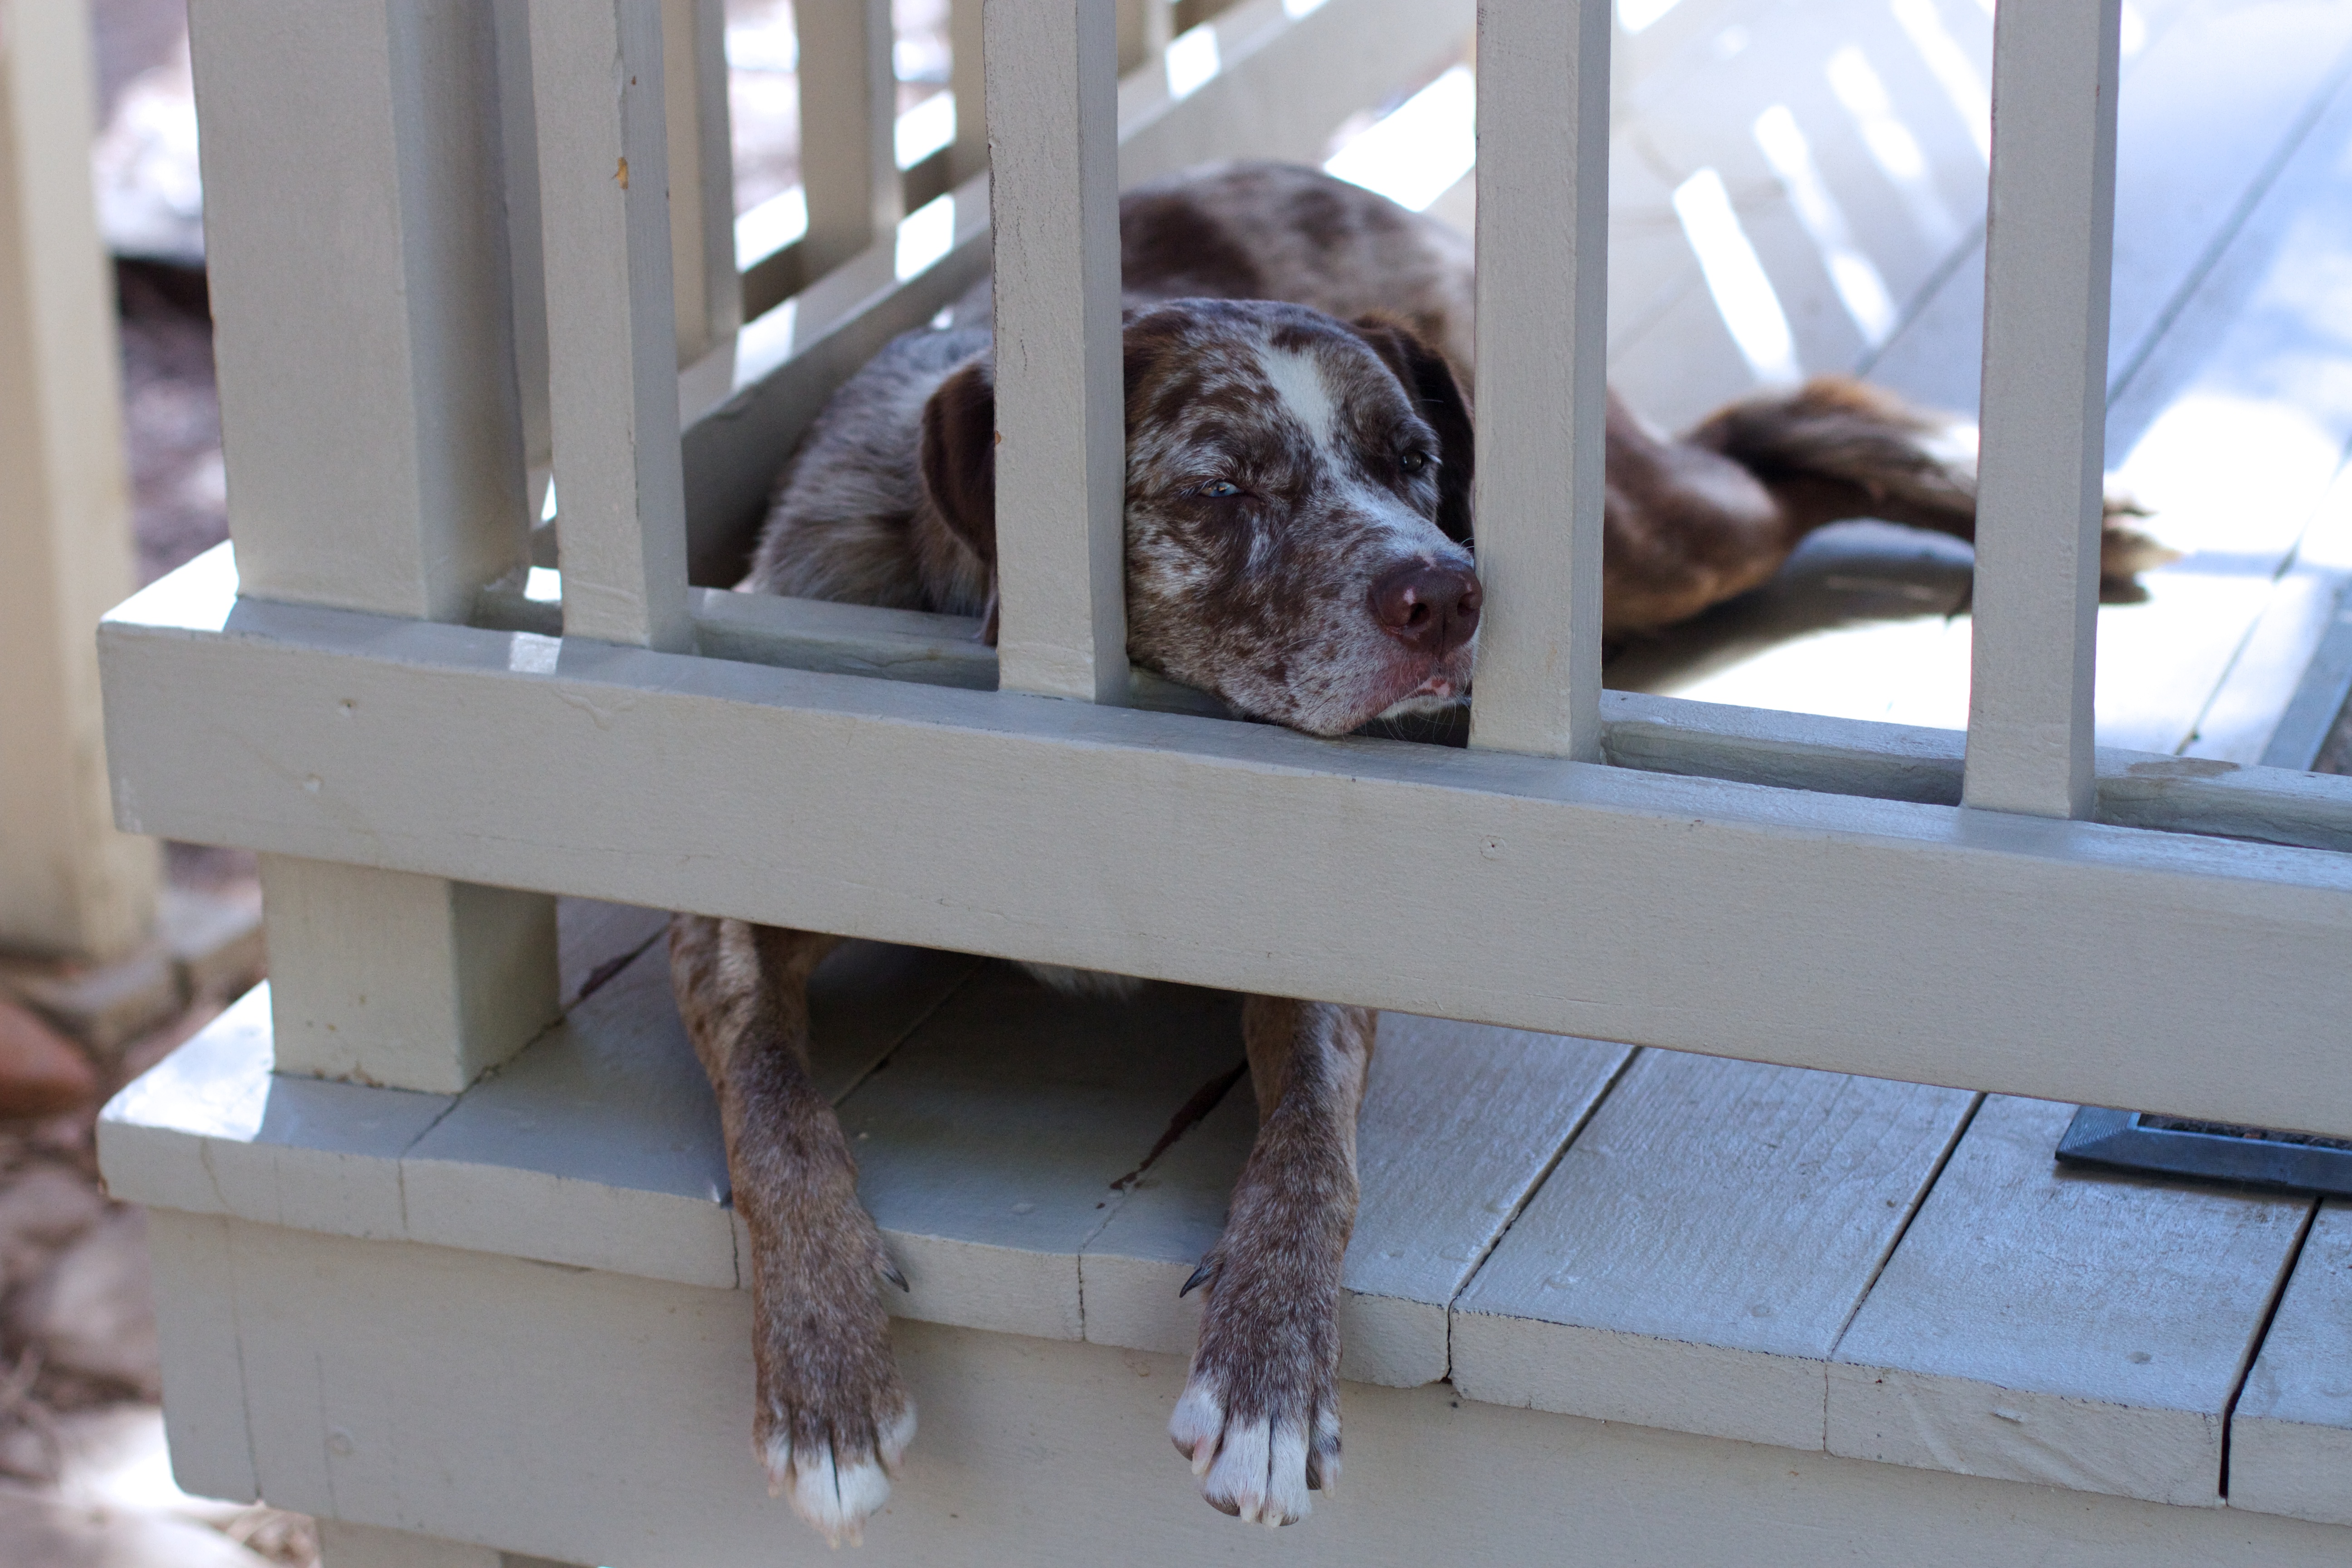
wood, window, dog, cat, furniture, felix, animal shelter